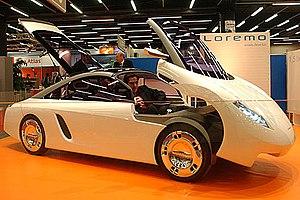
Loremo AG est un constructeur automobile allemand, fondé en 2000, qui développe des véhicules à faible consommation d'énergie et à faible impact écologique. Le premier modèle est présenté en 2001 au salon automobile de Francfort. N'ayant présenté que des prototypes, son avenir reste incertain depuis 2010.